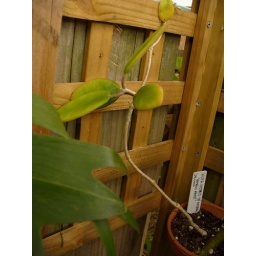
A tropical form with perfumed white flowers to 20mm, red under corona.